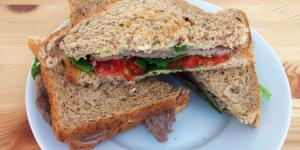
sandwich de ternera y queso